Theory and Construction of a Rational Heat Motor

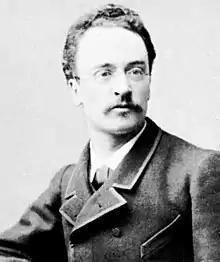
25-year-old Rudolf Diesel

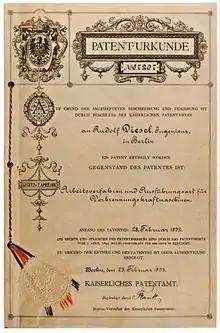
Diesel's patent DRP 67 207

Theory and Construction of a Rational Heat Motor (English: "Theory and construction of a rational heat motor with the purpose of replacing the steam engine and the internal combustion engines known today") is an essay written by German engineer Rudolf Diesel. It was composed in 1892, and first published by Springer in 1893. A translation into English followed in 1894. One thousand copies of the German first edition were printed. In this essay, Rudolf Diesel describes his idea of an internal combustion engine based on the Carnot cycle, transforming heat energy into kinetic energy using high pressure, with a thermal efficiency of up to 73%, outperforming any steam engine of the time.